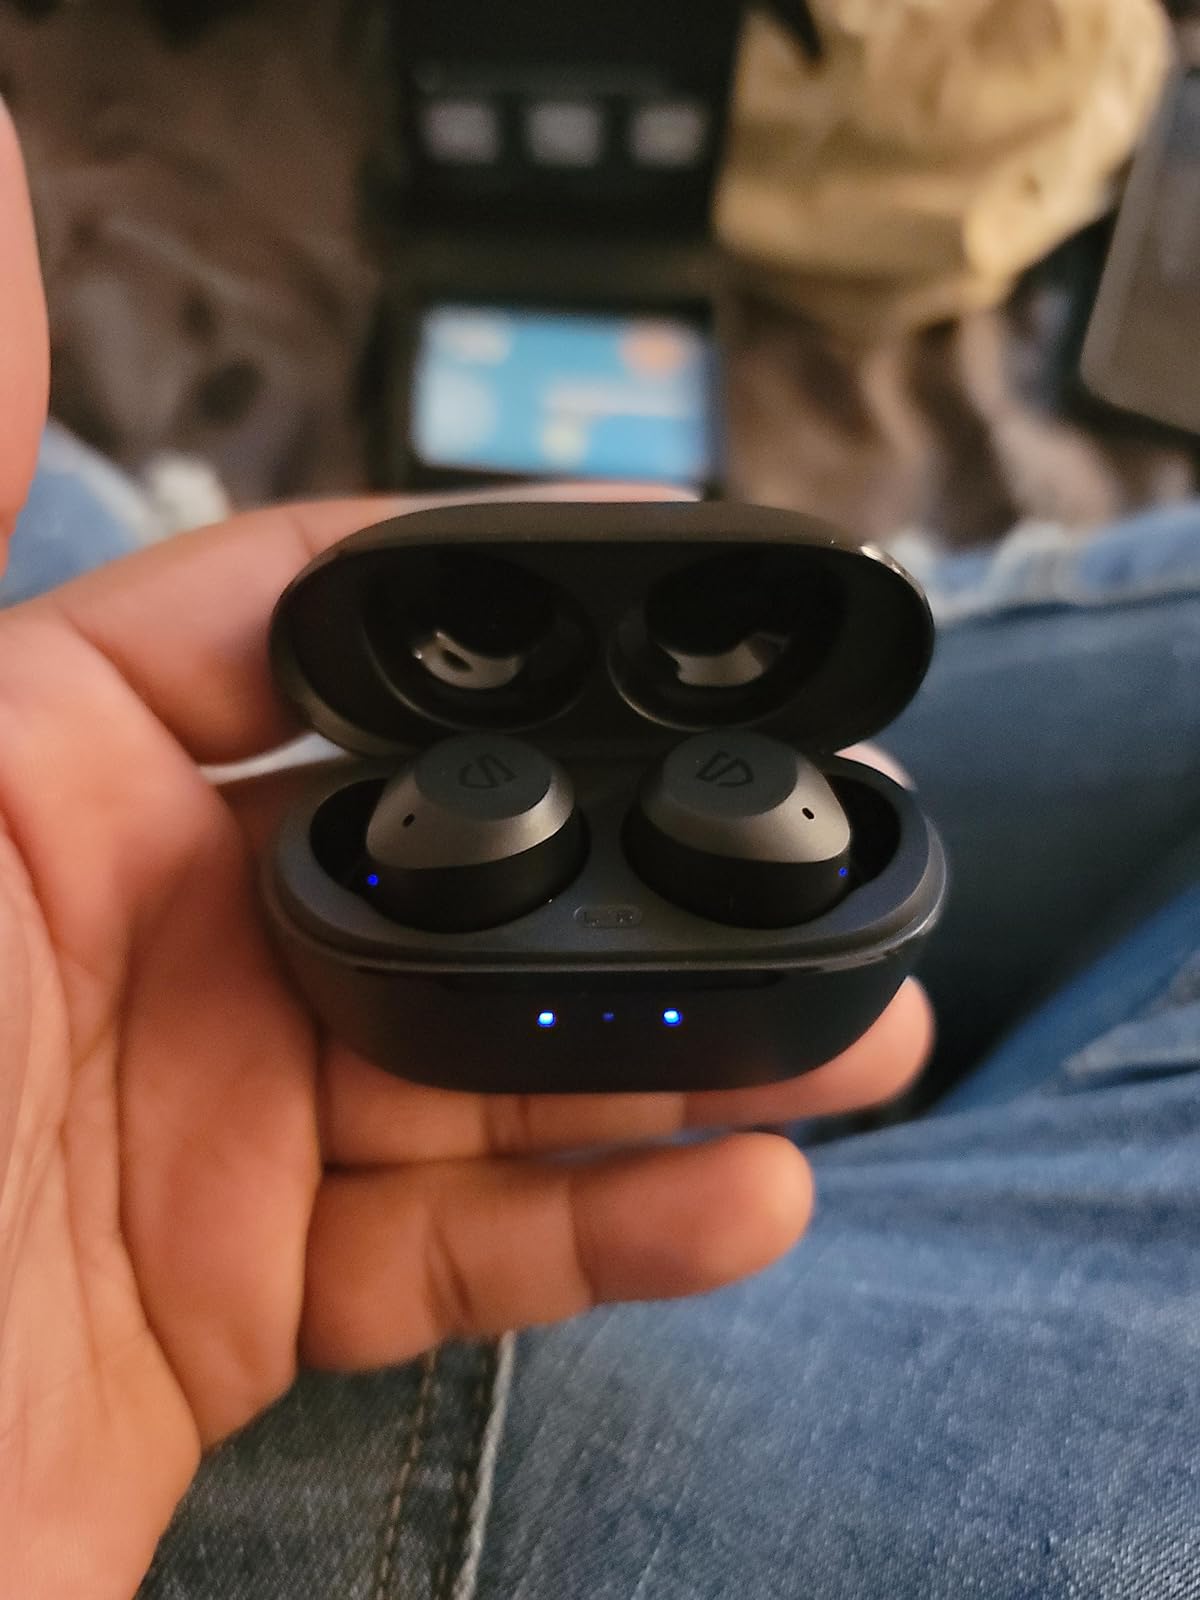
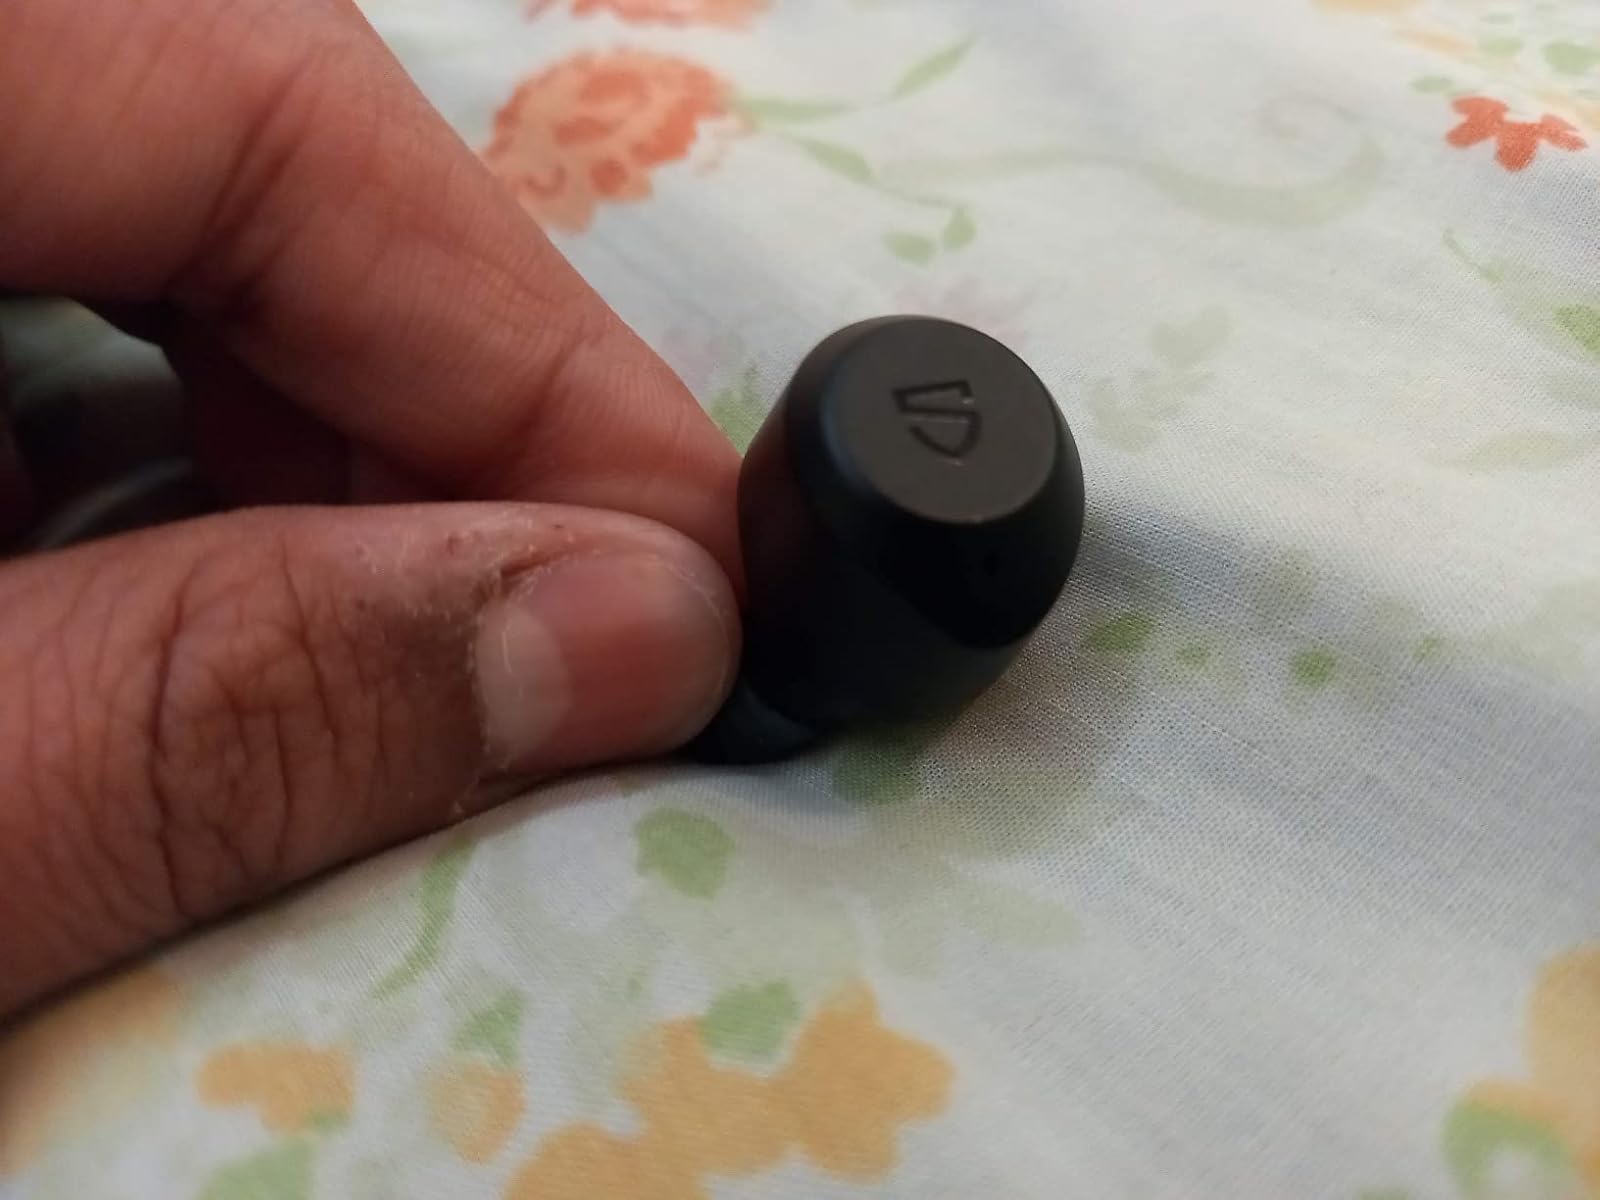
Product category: earbuds
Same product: yes